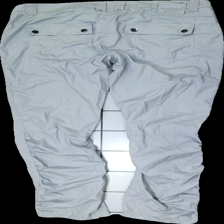
View: back
Type: Trousers
Category: Ladies
Brand: Not in the list
Brand text on label: ReMind items
Colors: Grey
Material: 100% cotton
Cut: Regular
Size: 40
Season: All
Damage location: middle left
Damage 2 location: bottom right
Price range: 50-100
Recommended usage: Reuse
Description: grå byxor